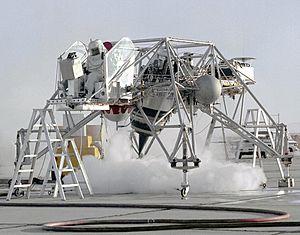
Cette photographie du 30 octobre 1964 du NASA Flight Research Center montre un test de moteur au sol sur le LLRV n°1. Русский: Проверка двигателей первого LLRV. 30 октября 1964 года.
Le LLRV, ou Lunar Landing Research Vehicle est un aéronef développé pour entraîner les astronautes du programme spatial américain Apollo à l'atterrissage sur la Lune. Il reproduisait le comportement en vol du module lunaire dans la gravité lunaire. Le LLRV a permis à la fois de mettre au point les procédures d'alunissage et de préparer les pilotes du module lunaire, avec un grand degré de réalisme, aux conditions de vol rencontrées lors de la phase d'atterrissage sur la Lune. Les derniers modèles furent appelés LLTV.